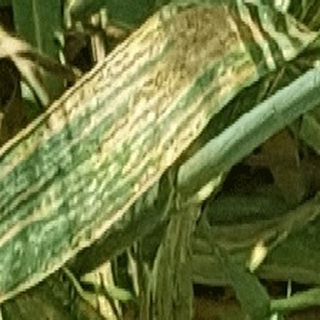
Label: wheat_yellow_rust